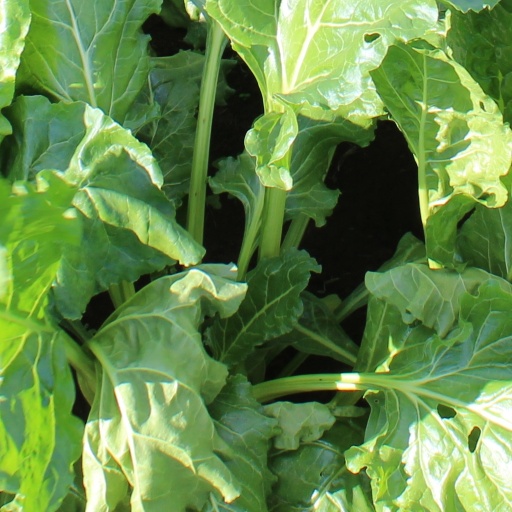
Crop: sugar beet